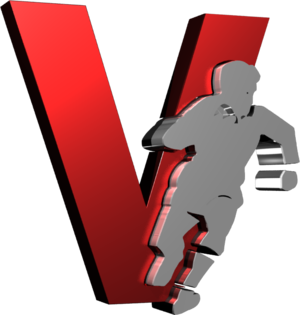
Nouveau logo du Racing club Valderiès XIII année 2009/2010